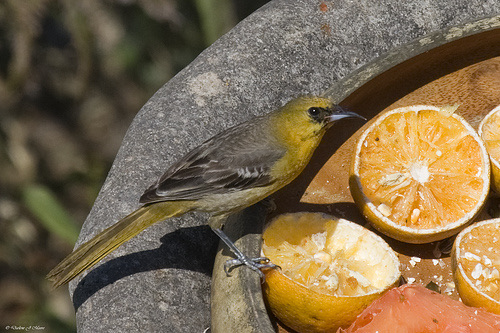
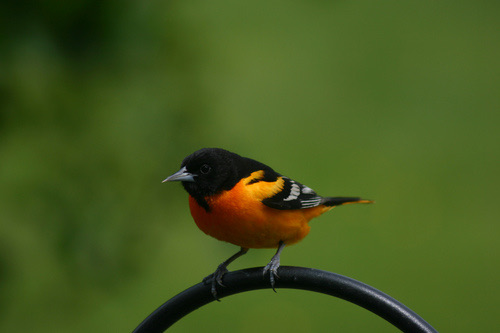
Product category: misc
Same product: yes